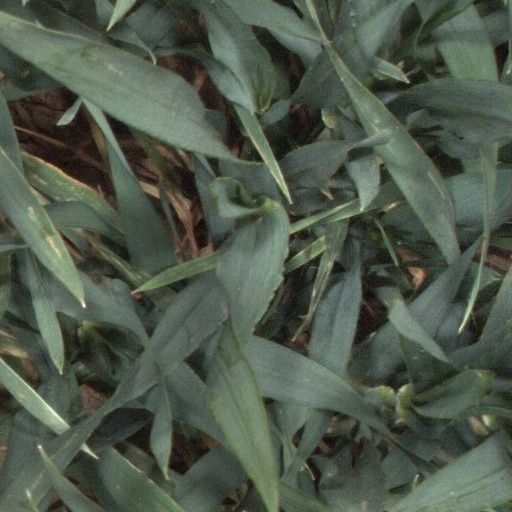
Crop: wheat